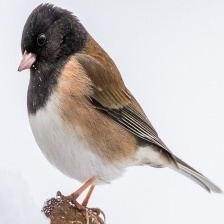
Species: DARK EYED JUNCO
Scientific name: JUNCO HYEMALIS